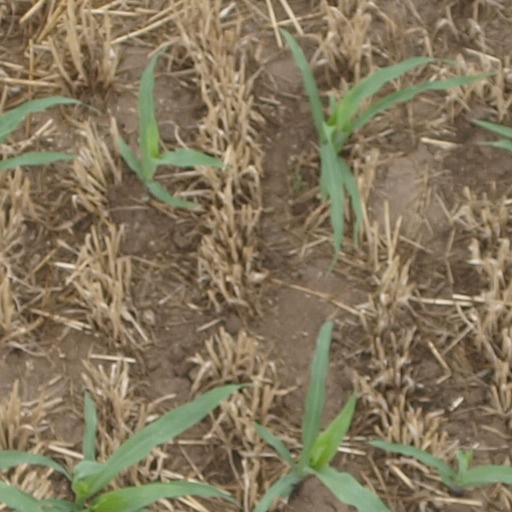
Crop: maize; corn